F. Scott Fitzgerald

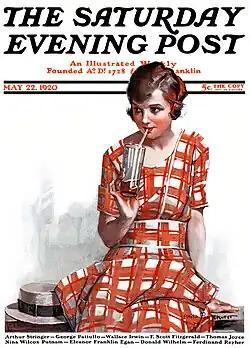
Critics regard Fitzgerald's stories for slick magazines as inferior to his novels.

For his sophomore effort, Fitzgerald discarded the trappings of collegiate bildungsromans and crafted an "ironical-pessimistic" novel in the style of Thomas Hardy's oeuvre. With the publication of "The Beautiful and Damned", editor Max Perkins and others commended the conspicuous evolution in the quality of his prose. Whereas "This Side of Paradise" had featured workmanlike prose and chaotic organization, "The Beautiful and Damned" displayed the superior form and construction of an awakened literary consciousness.